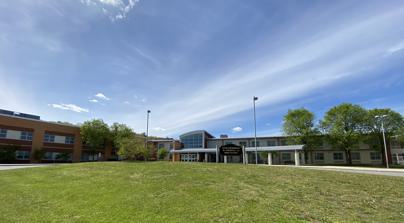
Building: Acton-Boxborough Regional High School
Country: United States of America
Year built: 1973
Public secondary school in Acton, Massachusetts, United States Acton-Boxborough Regional High School Address 36 Charter Road Acton , Massachusetts 01720 United States Coordinates 42°28′47″N 71°27′26″W / 42.47972°N 71.45722°W / 42.47972; -71.45722 Information Type Public secondary school School district Acton-Boxborough Regional School District Principal Joanie Dean Faculty 123.41 (FTE) Enrollment 1,683 (2022–23) Student to teacher ratio 13.64 Color(s) Blue & Gold Athletics 21 interscholastic sports Mascot Acton Boxborough Revolution Website abrhs .abschools .org Acton-Boxborough Regional High School ( ABRHS or simply AB ) is an open-enrollment high school in Acton, Massachusetts , United States. A part of the Acton-Boxborough Regional School District , it serves the Massachusetts towns of Acton and Boxborough and has students in grades 9 through 12. It is situated downhill from the Raymond J. Grey Junior High School , at 36 Charter Road in Acton. Raymond J. Grey Junior High School occupies the facility that, until 1973, was the high school. In 1999 multiple fires were set at ABRHS. The first fire began near the gymnasium but was quickly extinguished. The second fire, a five-alarm blaze in the school auditorium, seriously damaged the auditorium and forced the evacuation of all 1,300 students and canceled school the following day. No students or staff were injured, but one firefighter was hospitalized after suffering from smoke inhalation. ABRHS underwent a $40 million renovation and expansion in 2005. Mascot In June of 2020, a change.org petition was started to change the AB "Colonials" mascot to "challenge the normalization of colonialism in our daily lives." A few months later, after a challenging debate, "the Acton-Boxborough Regional School Committee unanimously voted to retire the Colonial as the school mascot." After nearly two years, a new mascot was chosen from a narrowed down list of submissions resulting in the new mascot, the Acton Boxborough Revolution. Notable alumni This article's list of alumni may not follow Wikipedia's verifiability policy . Please improve this article by removing names that do not have independent reliable sources showing they merit inclusion in this article AND are alumni, or by incorporating the relevant publications into the body of the article through appropriate citations . ( August 2019 ) Seth Abramson , poet Tom Barrasso , Hall of Fame NHL goalie, 2x Stanley Cup Champion, 2002 Winter Olympics Silver medalist Bob Brooke , NHL player Jamie Eldridge , MA Senator Steve Hathaway , MLB pitcher Drew Houston , founder of Dropbox Maria Konnikova , writer, professional poker player, and journalist Shin Lim , magician, America's Got Talent Season 13 and America's Got Talent: The Champions winner Bill Morrissey , Grammy-nominated American folk singer-songwriter Jeff Norton , NHL hockey player Matt Shearer , reporter for WBZ Caroll Spinney , Sesame Street puppeteer who performed Big Bird Evelyn Stevens , cyclist Bob Sweeney , Retired NHL player, President of Boston Bruins Foundation Jessamyn West , librarian Taylor Jenkins Reid , author References